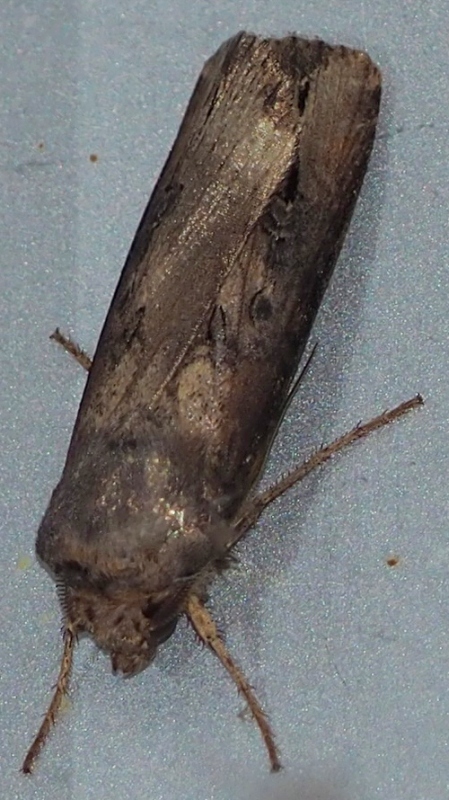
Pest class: cutworms